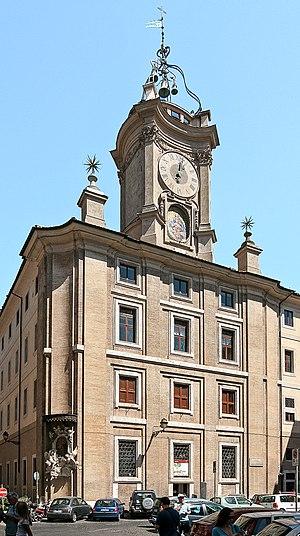
"Les tours de Rome sont des constructions anciennes emblématiques de l'époque médiévale de la ville de Rome. Elles sont caractéristiques de la puissance et de la domination de plusieurs familles nobles, en particulier dans la période entre 900 et 1300. À l'époque on en comptait plus de 300, ce qui valait à la cité de surnom de ""Roma turrita"".
L'Oratoire des Philippins est un édifice de Rome construit entre 1637 et 1650 par Francesco Borromini. Il appartenait à la congrégation de l'Oratoire, fondée par Philippe Neri en 1561. Ce fut là que, en 1600, l'on donna ce qui est considéré comme l'un des premiers exemples du genre musical appelé oratorio, La Rappresentatione di anima e di corpo d'Emilio de' Cavalieri.